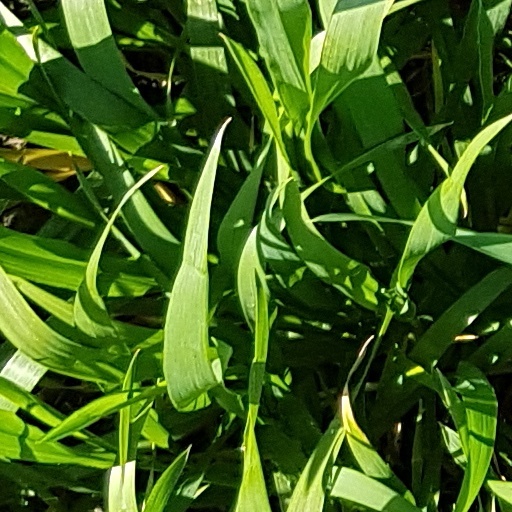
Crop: wheat